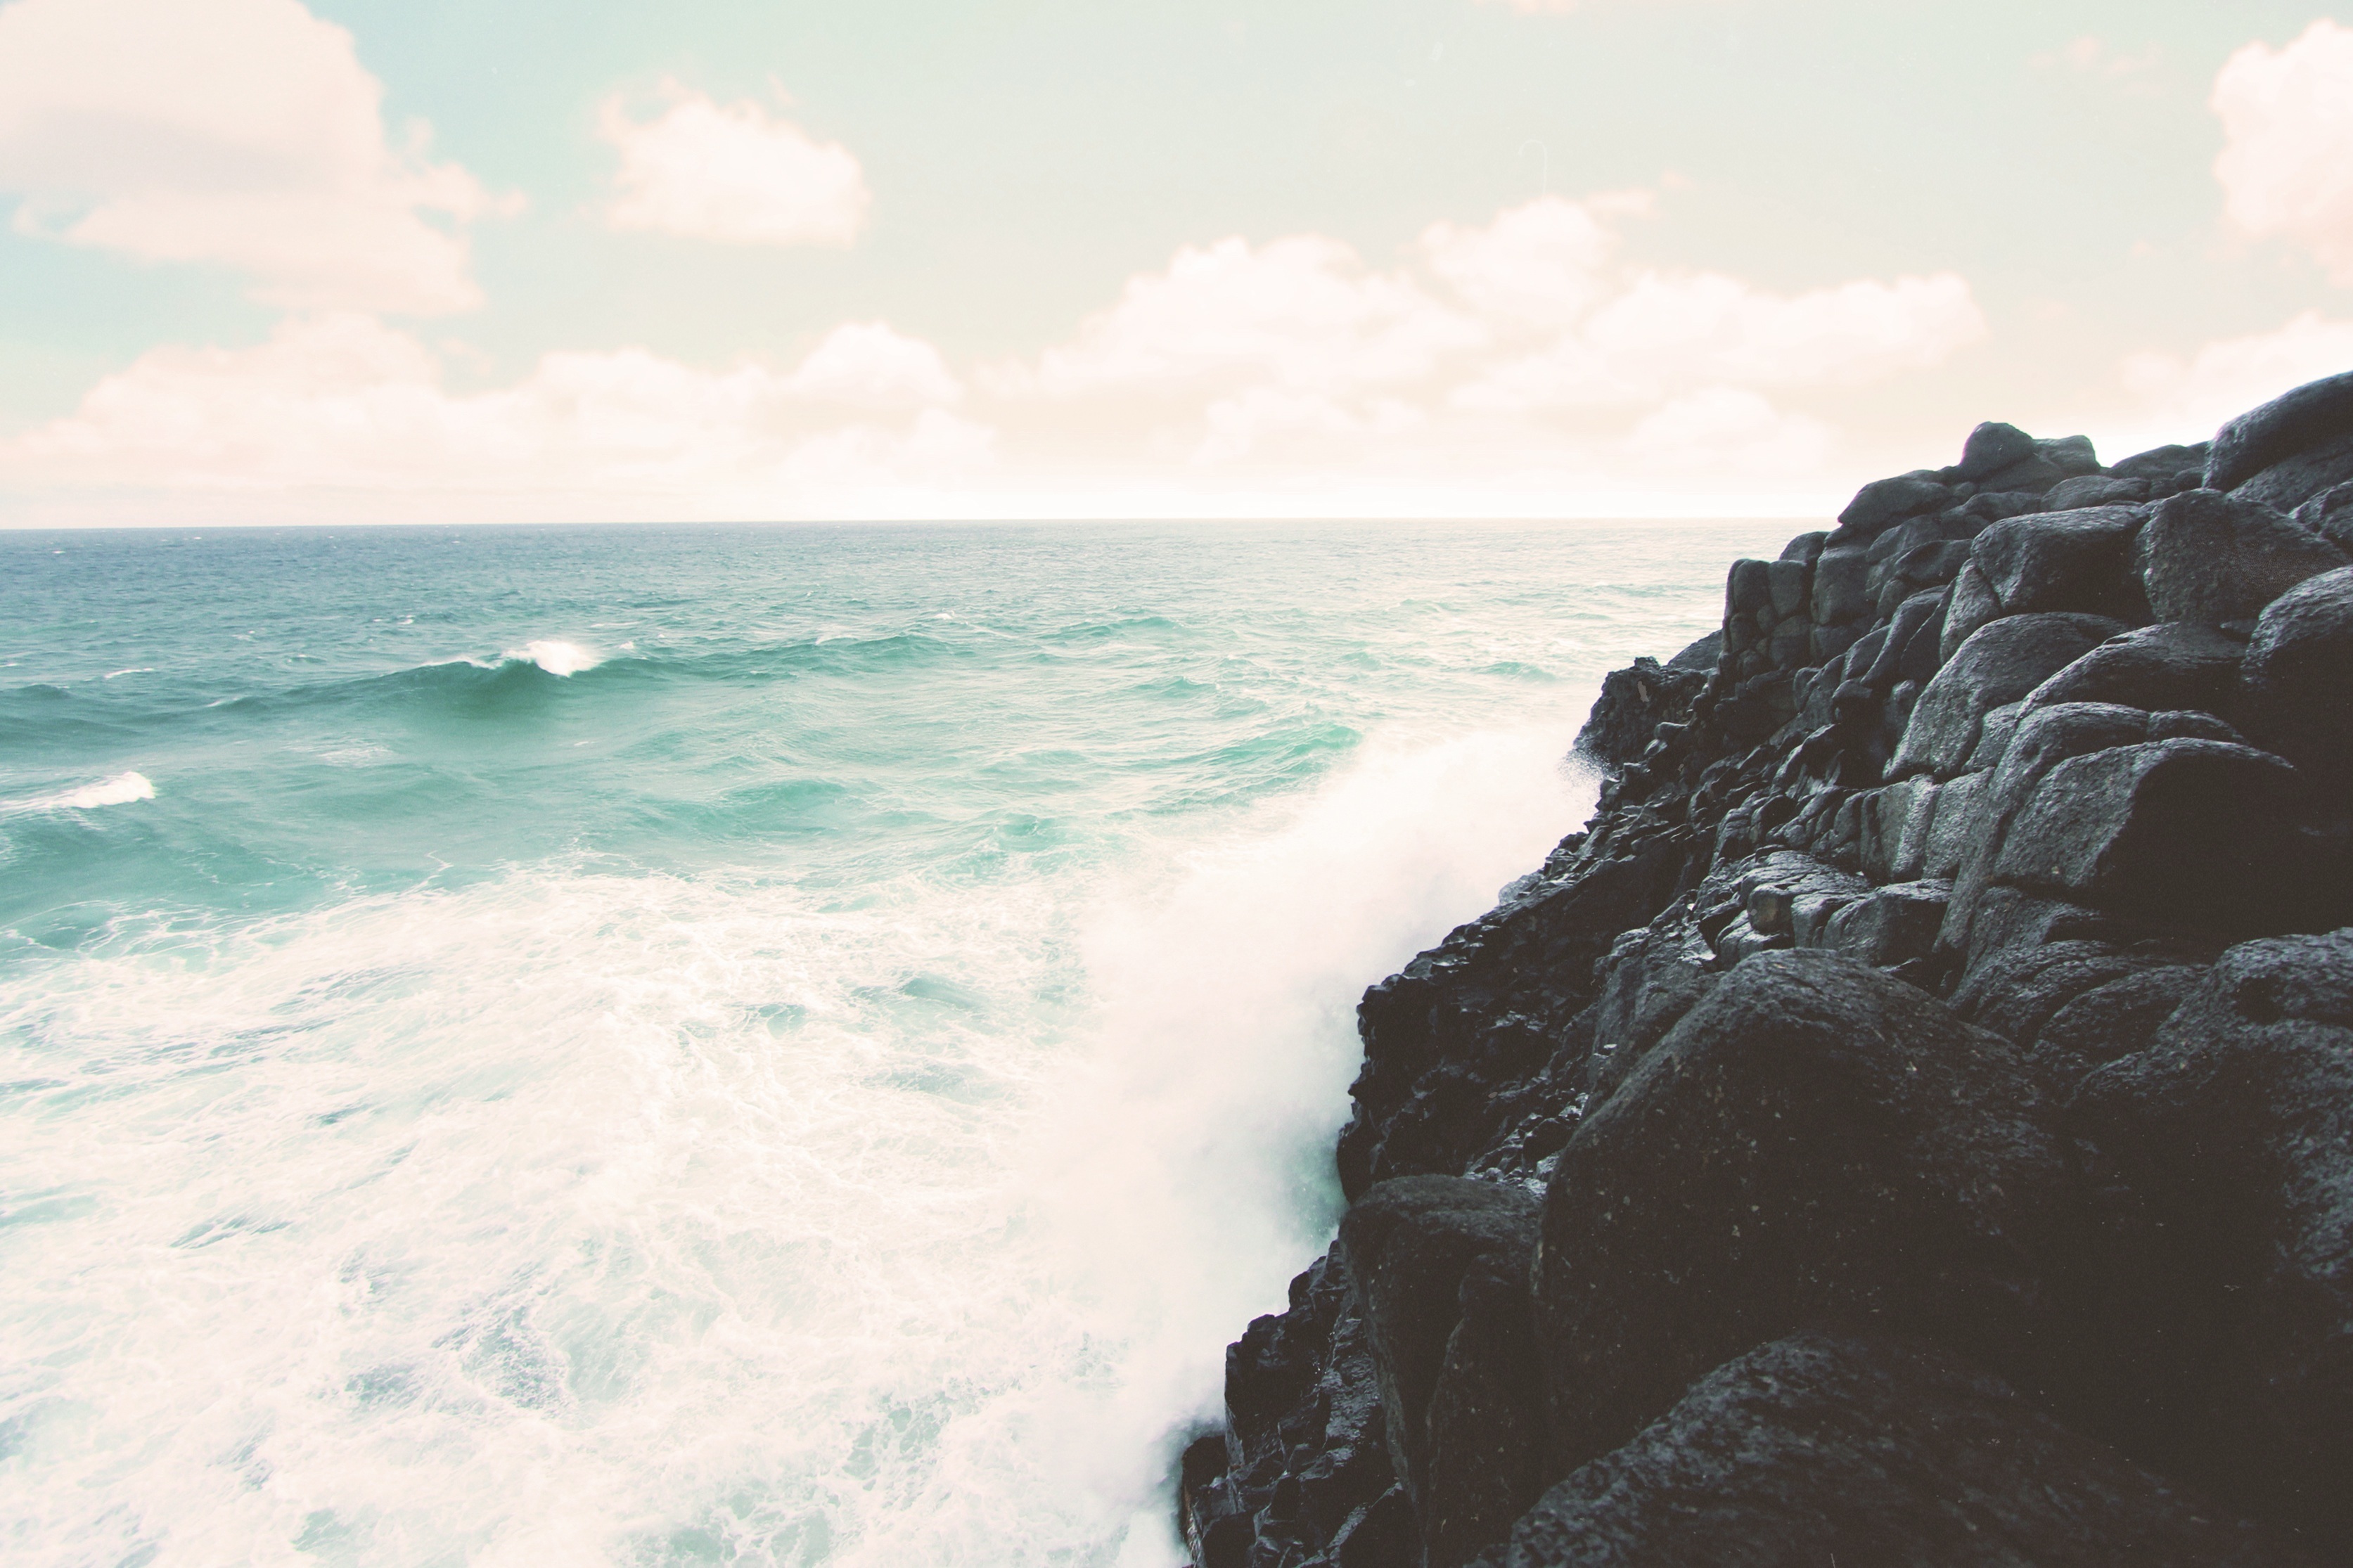
beach, sea, coast, water, nature, sand, rock, ocean, horizon, cloud, shore, wave, view, coastline, cliff, seascape, bay, island, terrain, material, body of water, waves, whitewater, cape, wind wave